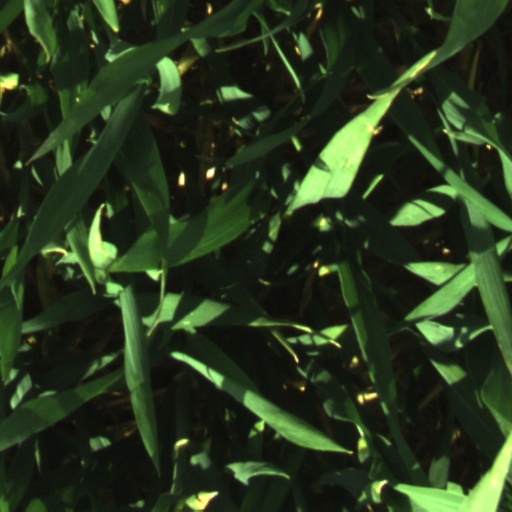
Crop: wheat